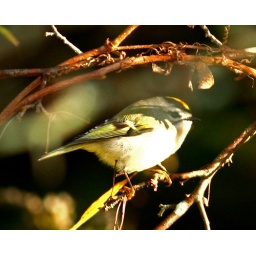
Found this little guy on my weekend bird walk at the Mansfield pump houses on the Fenton River in Mansfield CT, USA